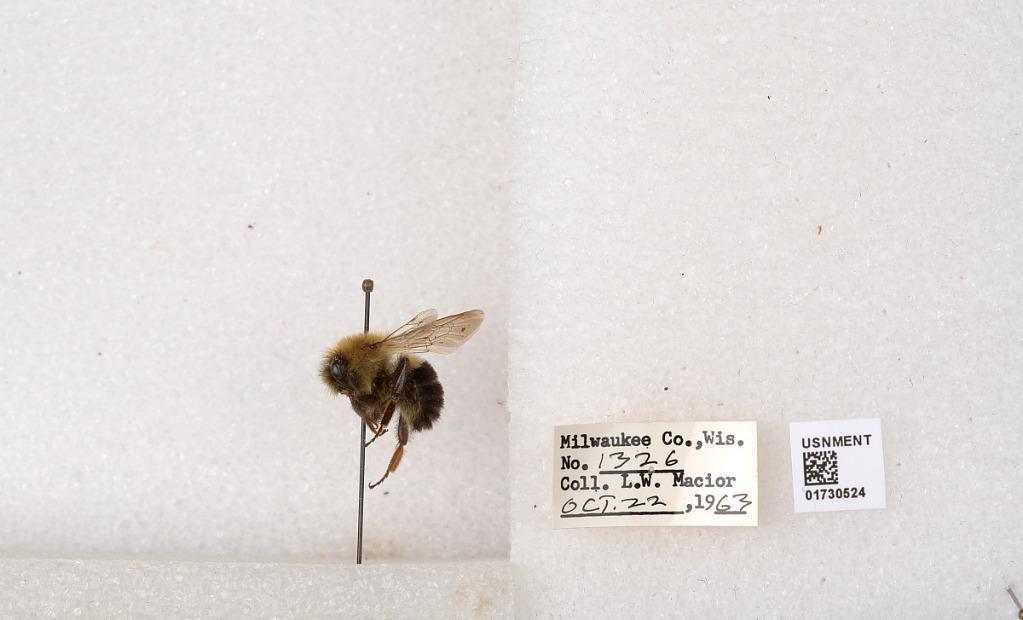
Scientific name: Bombus impatiens Cresson
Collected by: L. Macior
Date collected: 1963-10-22
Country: United States
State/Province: Wisconsin
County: Milwaukee
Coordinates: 43.0217, -87.9291